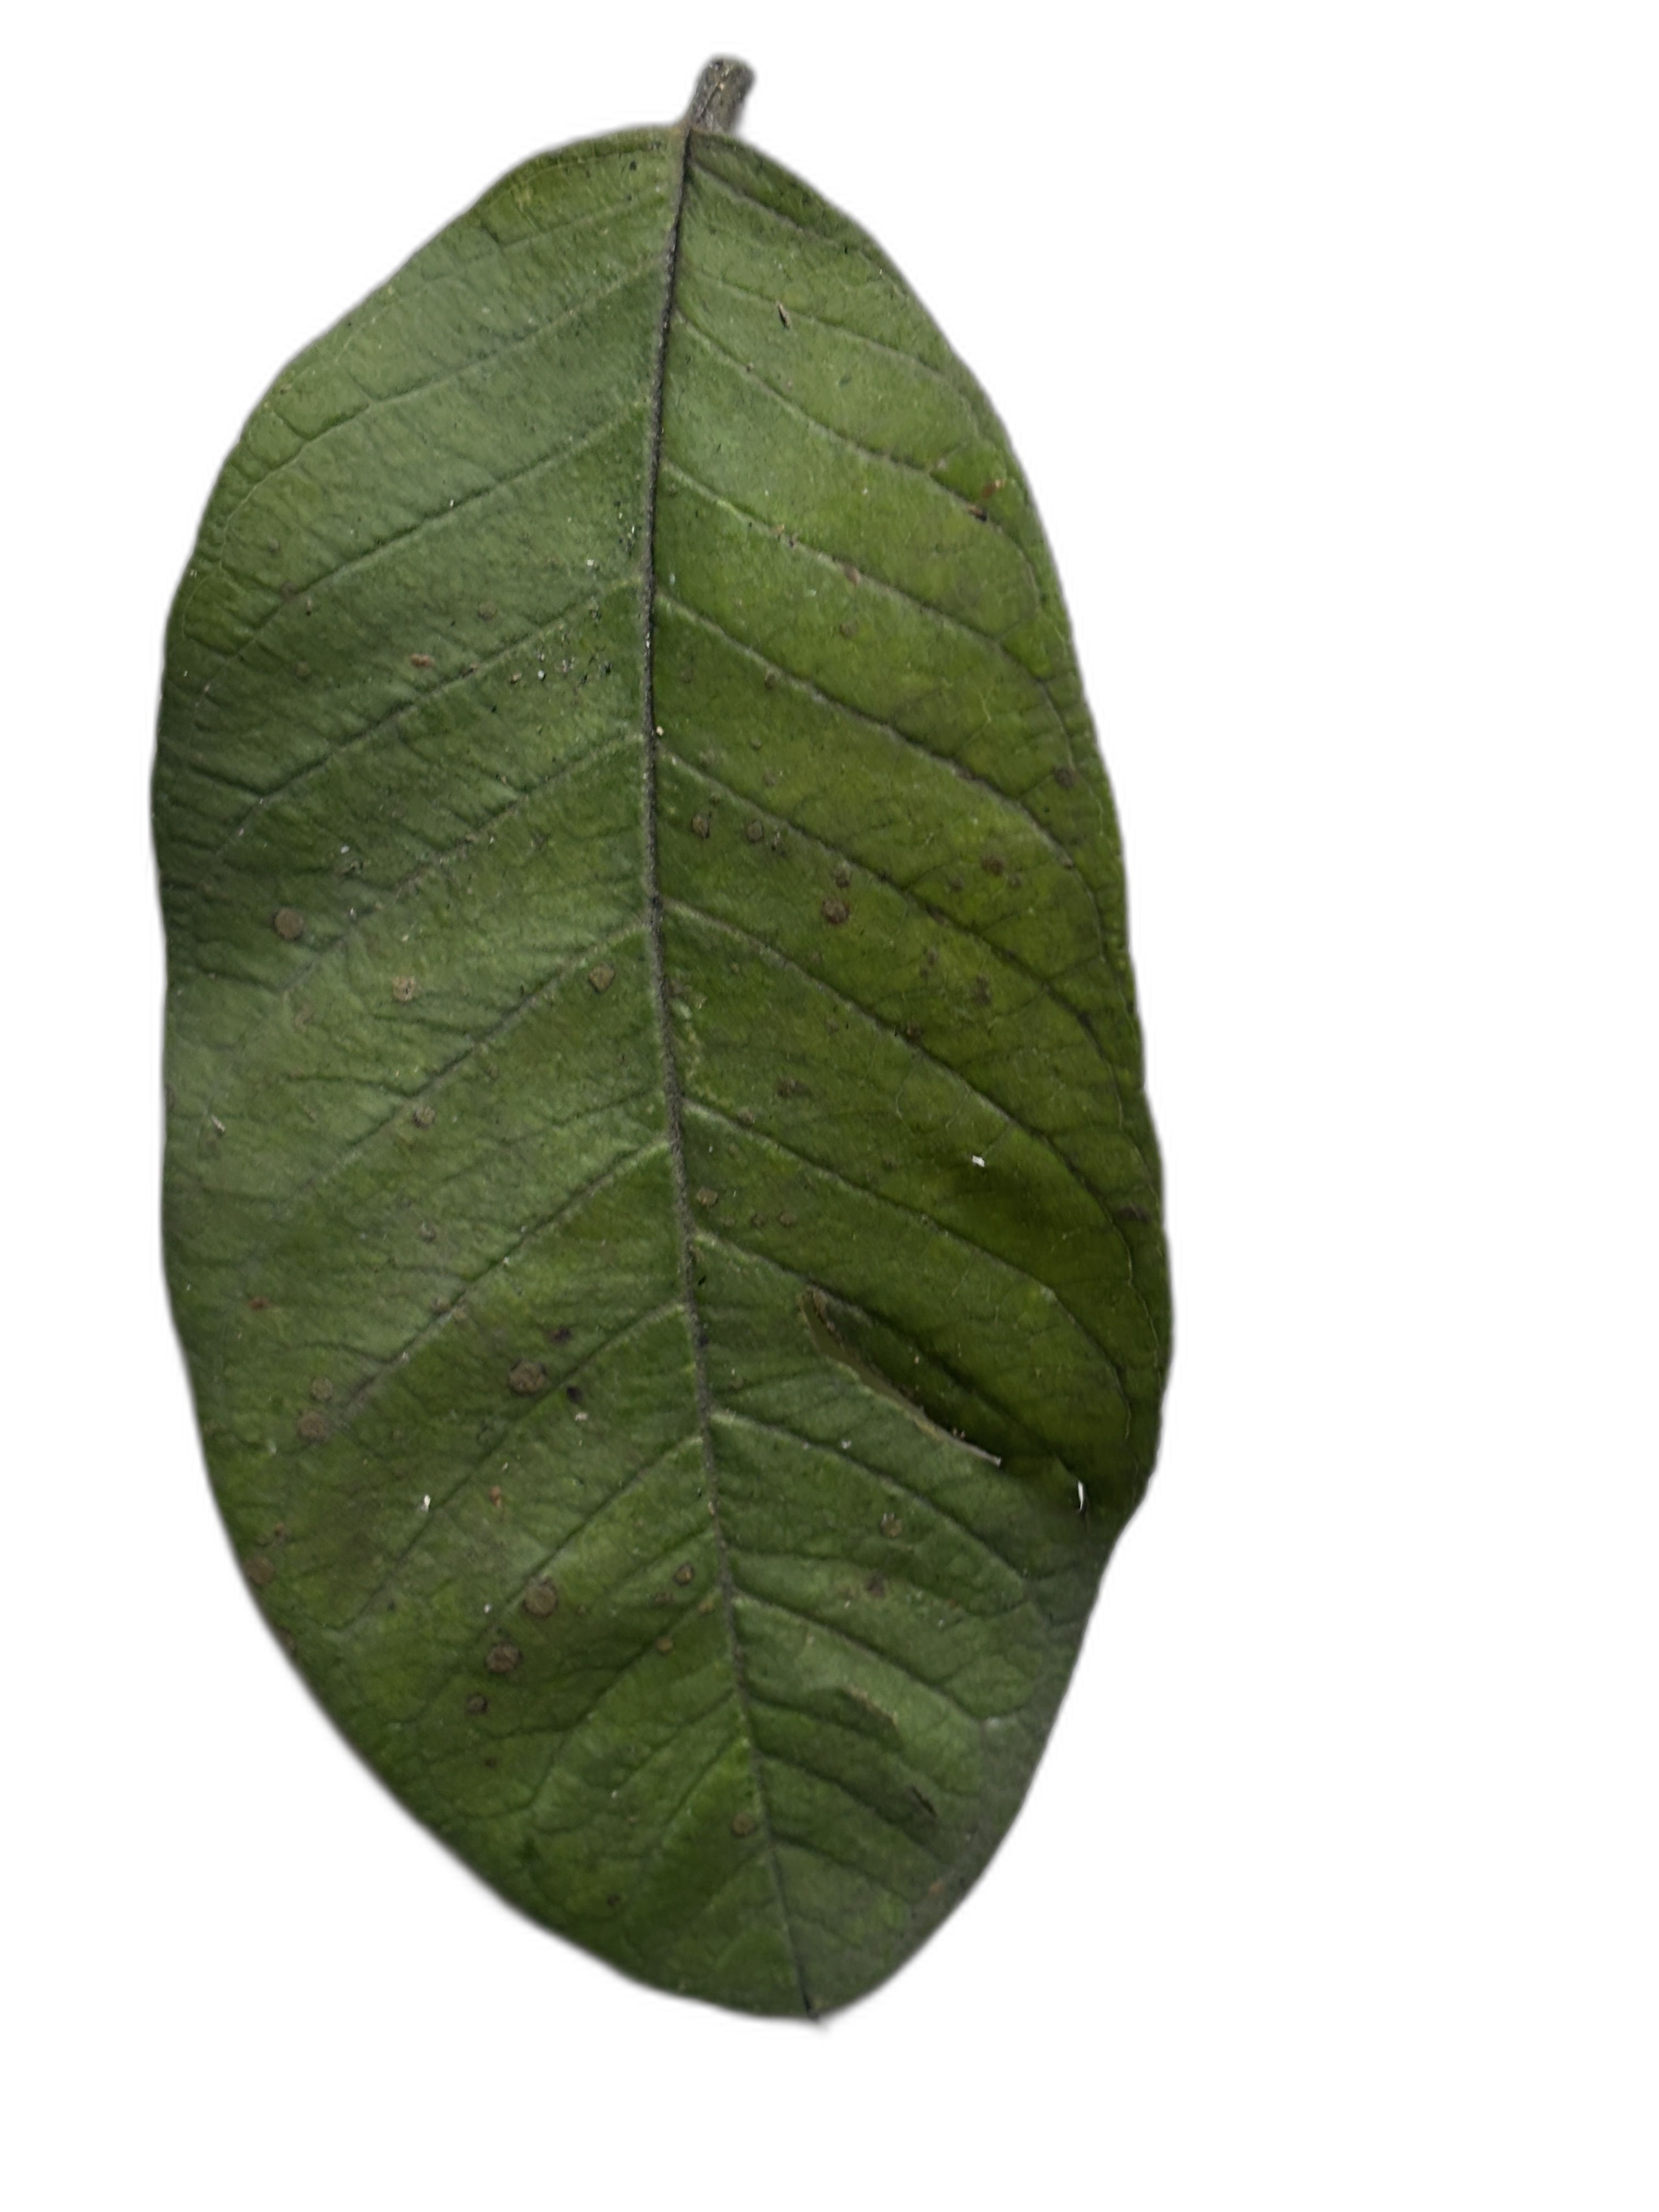
Plant part: leaf
Disease: Anthracnose